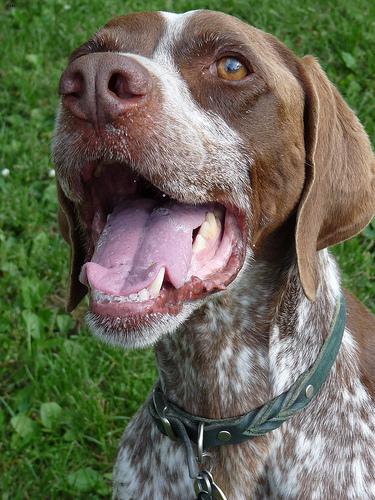
Breed: german shorthaired